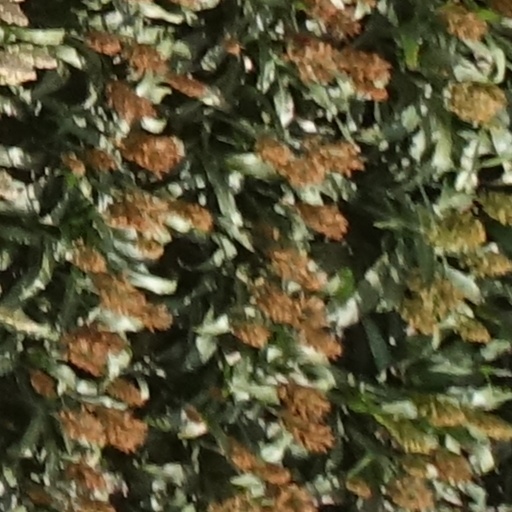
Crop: sorghum